Temple of Apollo (Melite)

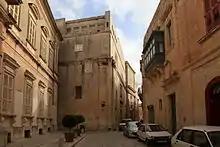
Some remains of the temple still survive beneath Villegaignon Street

Some remains of the temple were discovered in 1710, and marble blocks from temple were taken and sculpted into altars and decorative elements for various houses and churches, including St. Paul's Cathedral in Mdina, St. Paul's Grotto in Rabat and the Franciscan Church of St Mary of Jesus and the Church of the Holy Souls in Valletta.